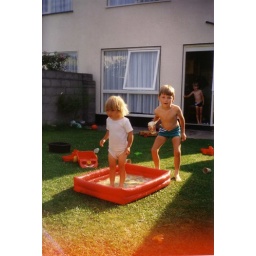
I probably threw that cup of water over Claire